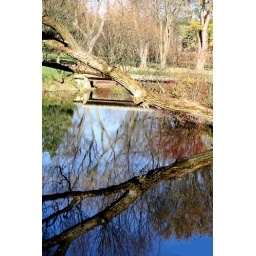
tree over the river